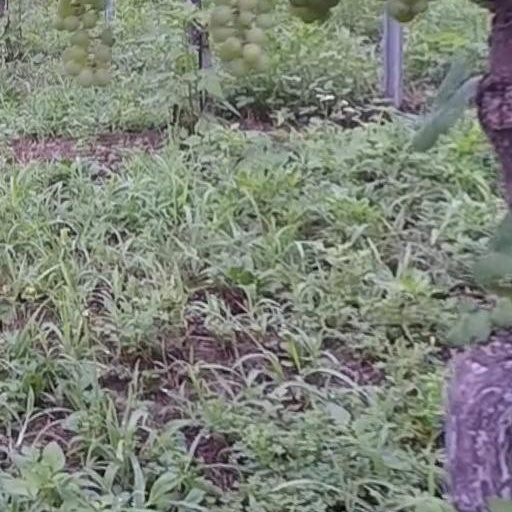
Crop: grape